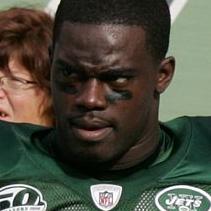
Age: 25